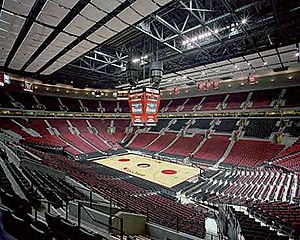
Moda Center
Moda Center
Moda Center er en sportsarena i Portland i Oregon, USA, der er hjemmebane for NBA-holdet Portland Trail Blazers. Arenaen har plads til ca. 20.500 tilskuere, og blev indviet i oktober 1995.